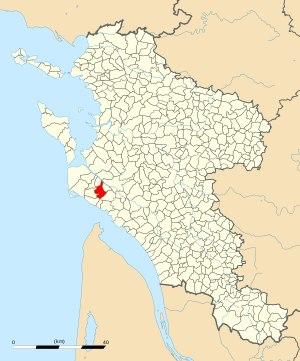
Breuillet est une commune du Sud-Ouest de la France, située dans le département de la Charente-Maritime et la région Nouvelle-Aquitaine. Ses habitants sont appelés les Breuilletons et les Breuilletonnes.